Structural clay tile

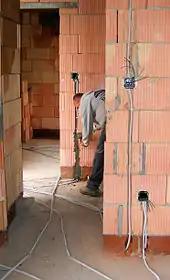
Electrical wiring being installed in structural clay tile block used for interior partitions in the vertical application, 2008.

A popular use of structural clay tile was book tile, a flat hollow tile, that was used in roofing systems. Book tile was also used in raised flooring to allow plumbing and other systems to be run in buildings.